Multimedia Fountain Roshen

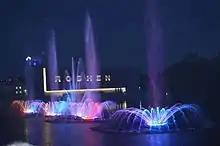
Multimedia fountain Roshen night show)

On 22 April 2012 the festive launch of the Roshen multimedia fountain in the new season was held and a new show programme was presented. By the opening period three additional laser systems were installed, allowing to apply more special effects and to vary the show programme tremendously.